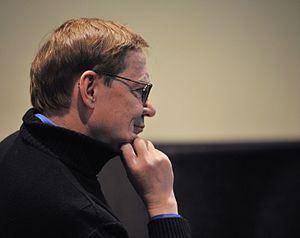
La toccata est, dans la musique baroque, une composition de forme libre pour les instruments à clavier — orgue, clavecin ou piano. Elle est caractérisée par ses figures brillantes, sa virtuosité et son énergie rythmique, avec des sections imitatives ou plus lentes. À l'origine, il s'agit d'une courte improvisation, ou d'un prélude impromptu, destinée à prendre contact avec un instrument. Elle est jouée isolément, soit dans un contexte religieux, soit dans un contexte profane, lors d'un concert. Si la cantate est une pièce à chanter, la sonate une pièce à « sonner », la toccata est une pièce à « toucher », devenue progressivement une démonstration de la dextérité de l'interprète, à même de faire apprécier les qualités de l'instrument.
Kalevi Ensio Aho né le 9 mars 1949 à Forssa est un compositeur finlandais.